East Cliff Railway

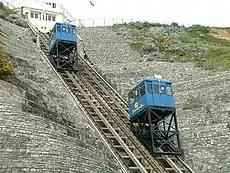
A closer view of the line in operation.

The East Cliff Railway, or East Cliff Lift, is a funicular railway located on the East Cliff of the English seaside resort of Bournemouth. The line serves to link the seaside promenade and beach with the cliff top and the town behind. Following a landslip in April 2016 which damaged the line and associated structures, the railway is out of use indefinitely.